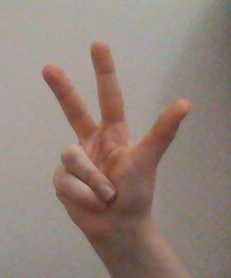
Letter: al